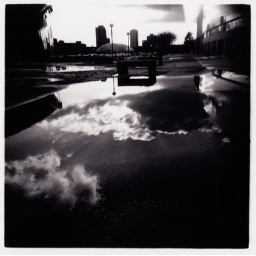
sky reflection: holga with red filter held over lens